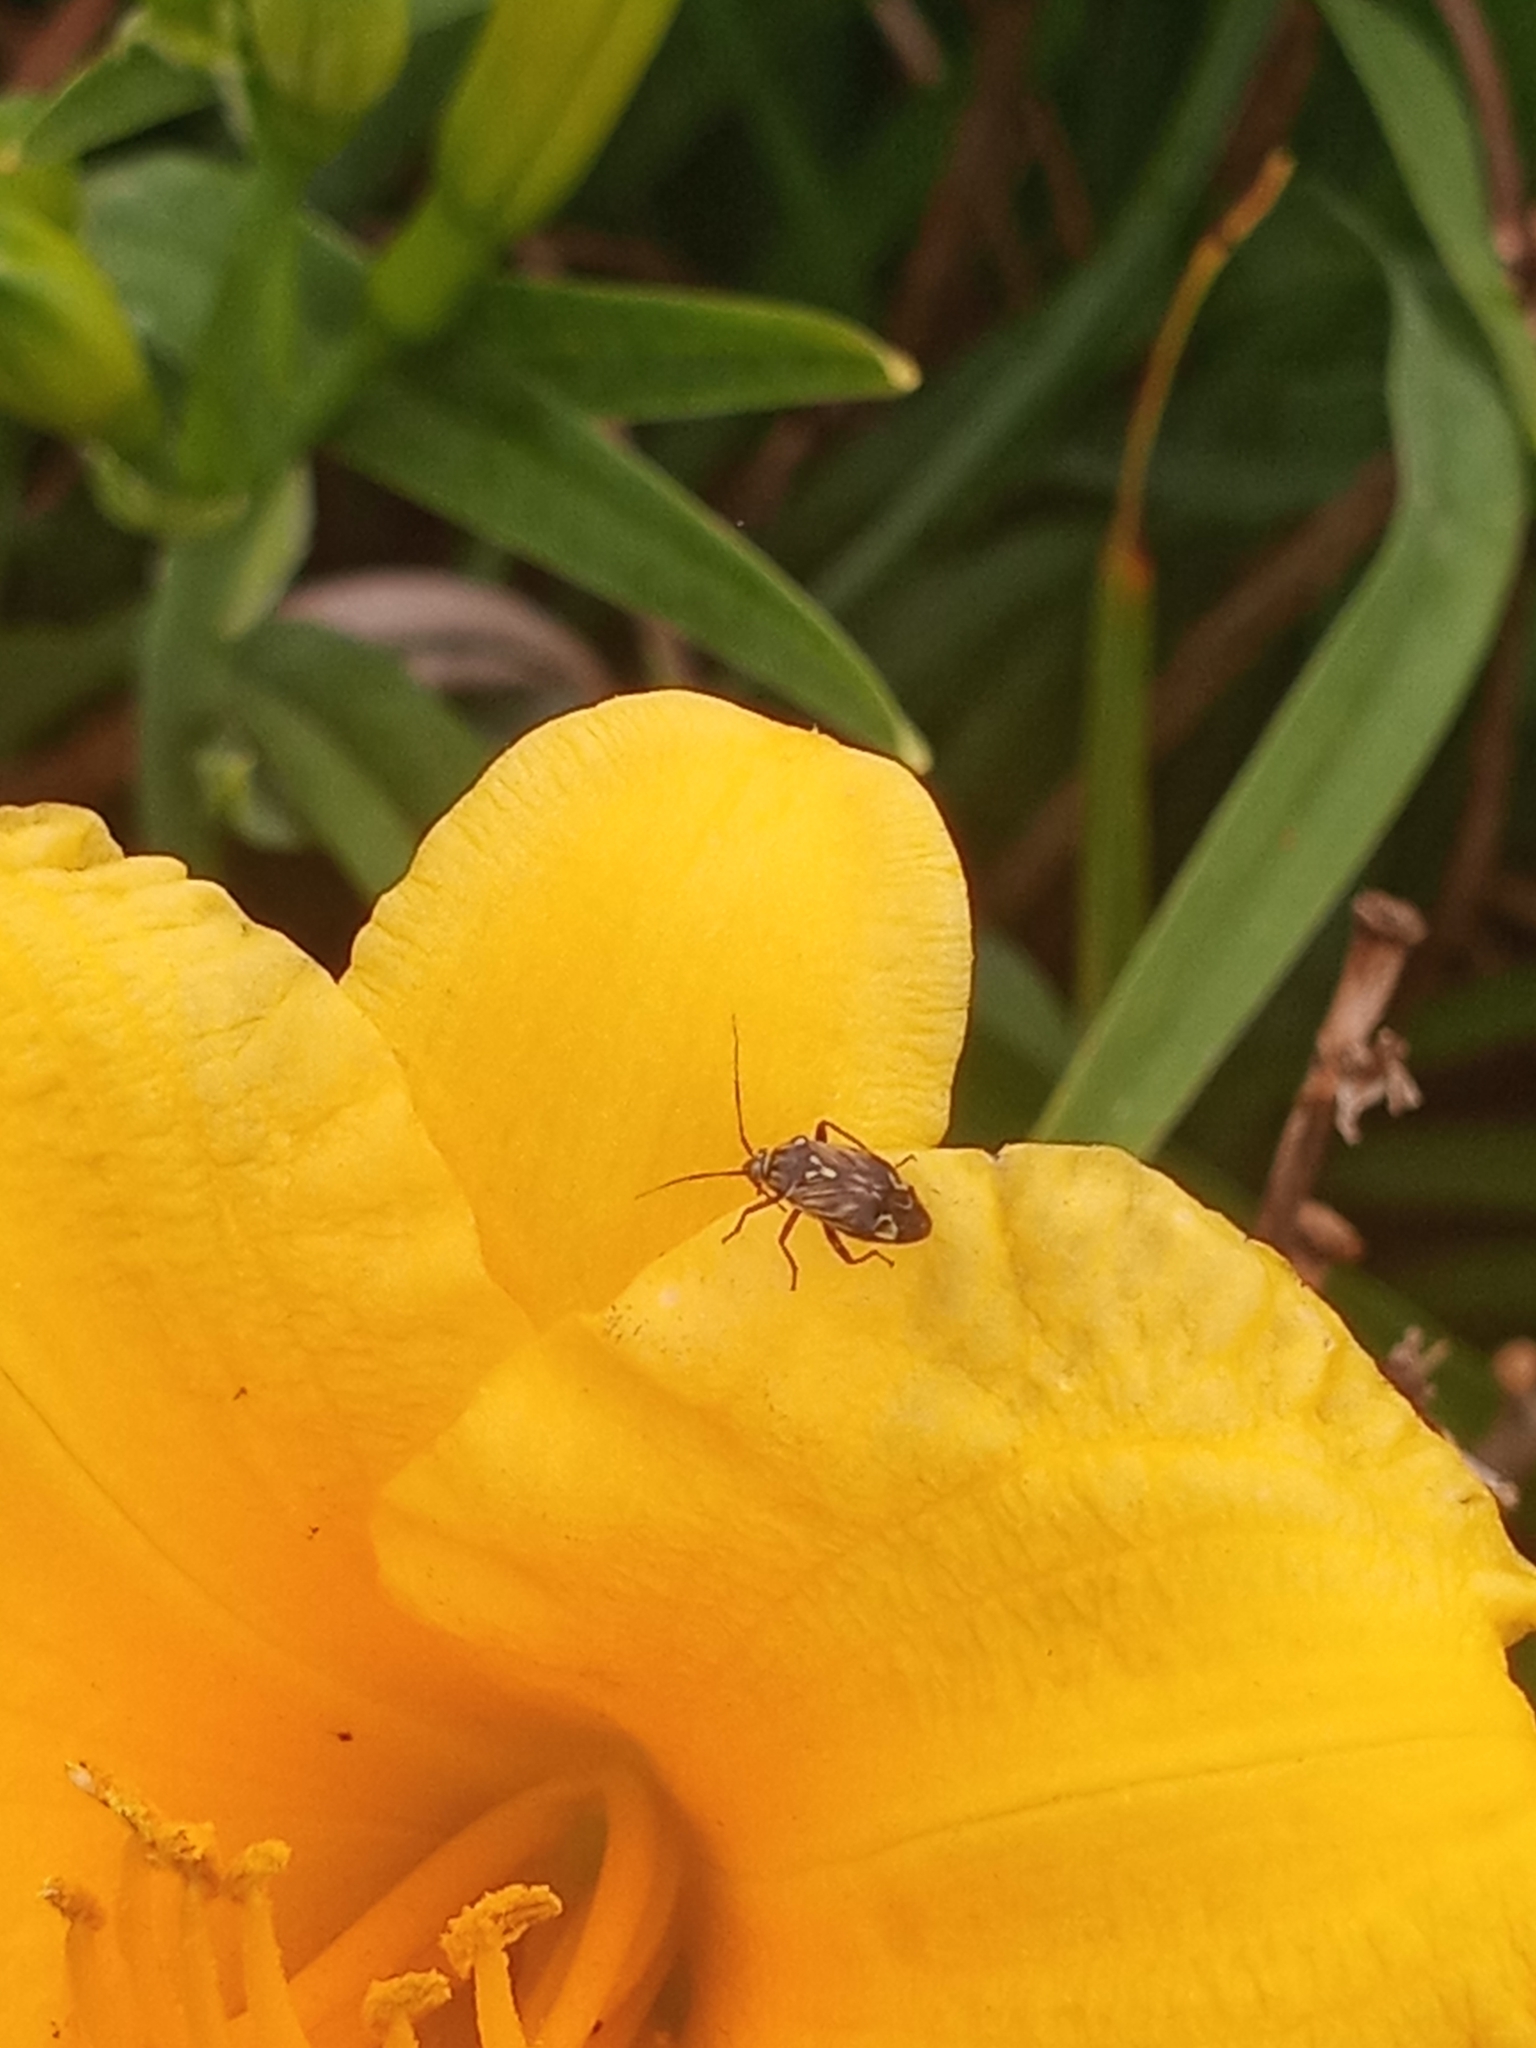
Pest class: lygus_bug